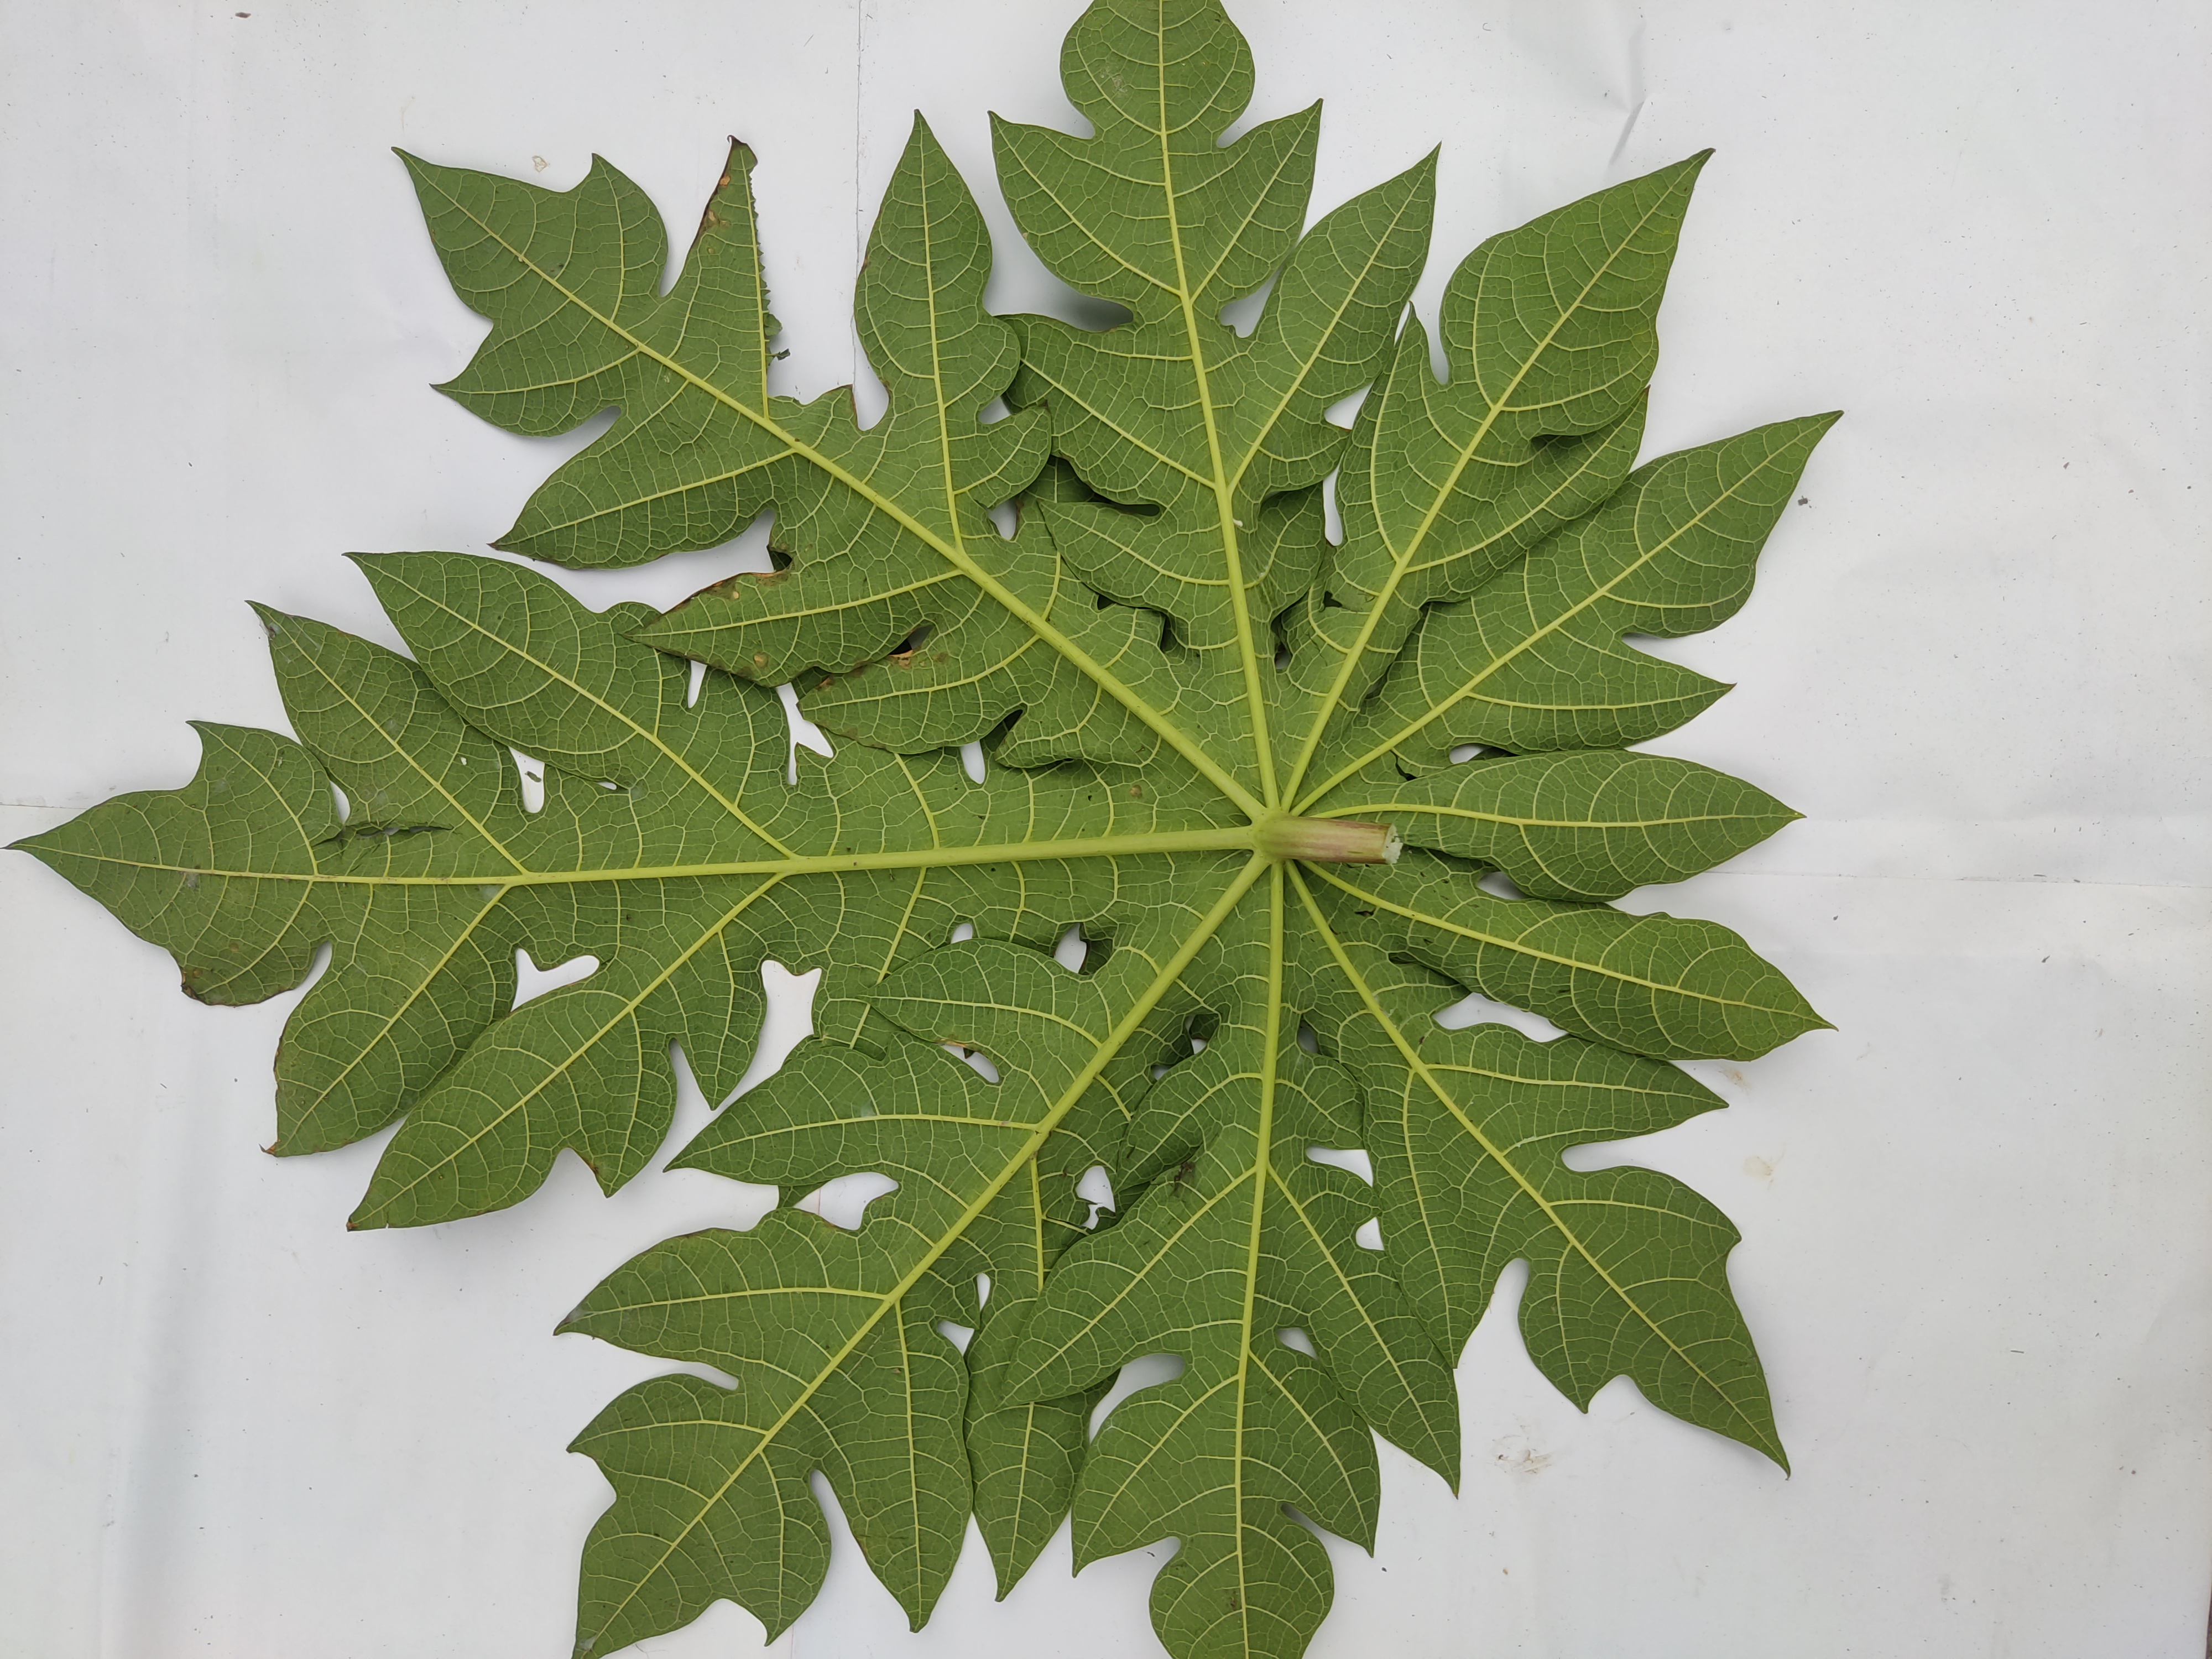
Label: Healthy Leaf